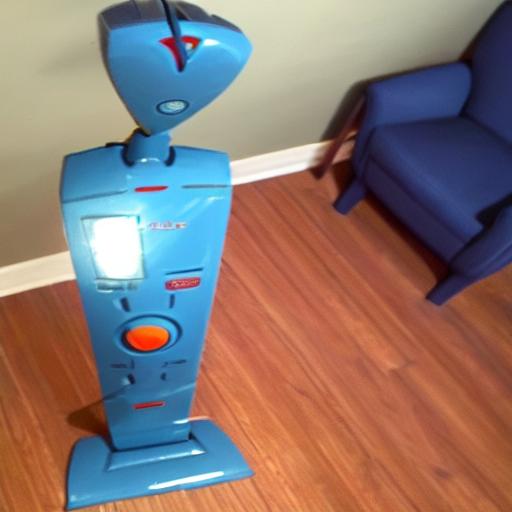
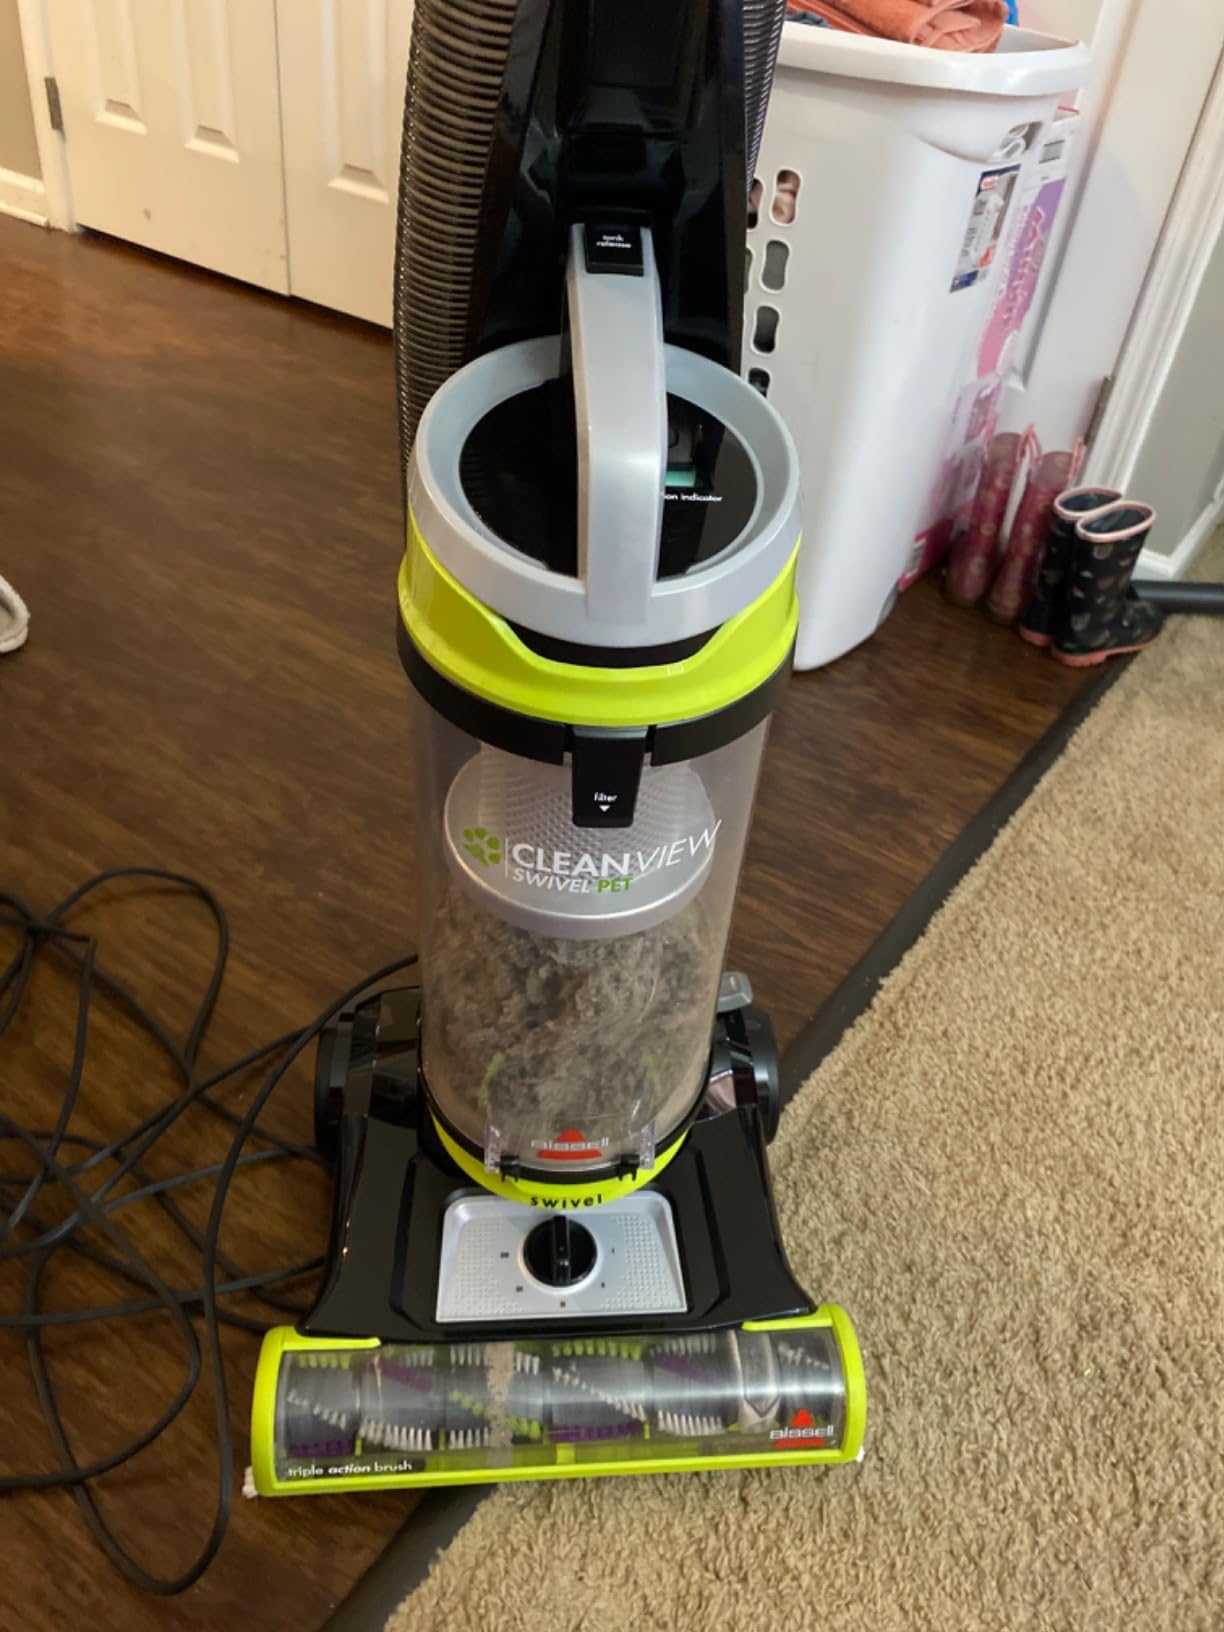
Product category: items_vacuum
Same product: no